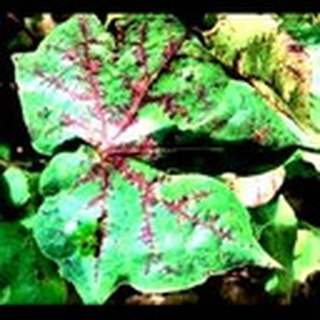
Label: cotton_bacterial_blight